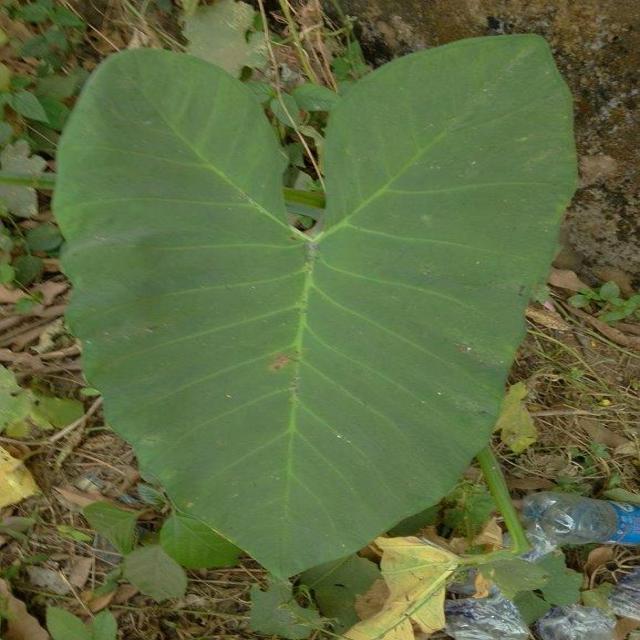
Label: Healthy